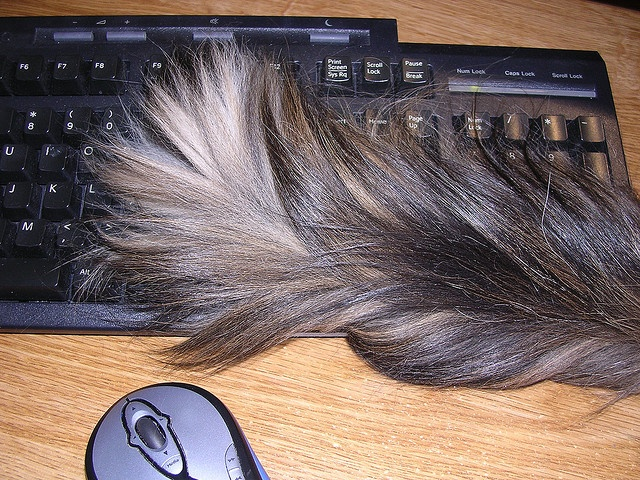
An animal is covering up the keyboard with it's long tail.
A fluffy cat tail is laying across a computer keyboard.
A computer keyboard, mouse, and a animal's tail which could belong to a cat.
A picture filled with many things all inside.

An animal's tail sitting on top of a computer keyboard.